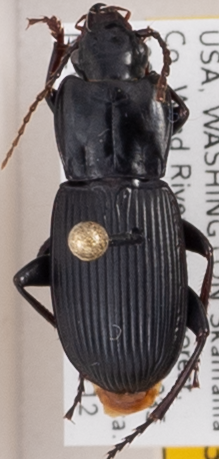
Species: Pterostichus herculaneus
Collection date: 2022-07-12
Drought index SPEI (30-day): -0.298
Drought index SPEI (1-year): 1.28
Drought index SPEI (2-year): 0.54